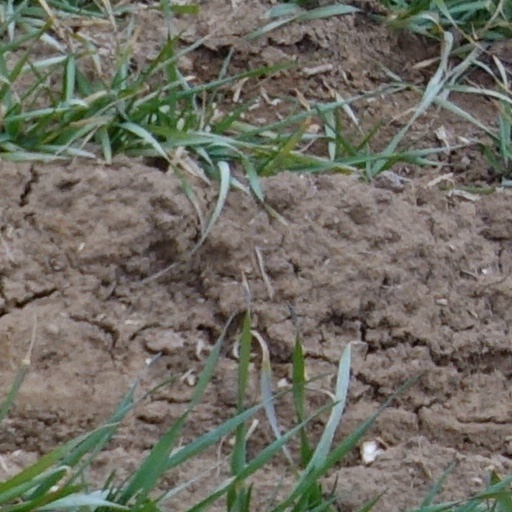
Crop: wheat